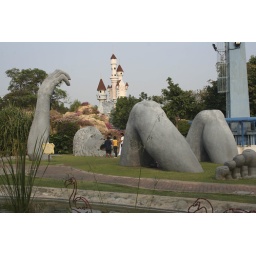
Big man sink in the sand